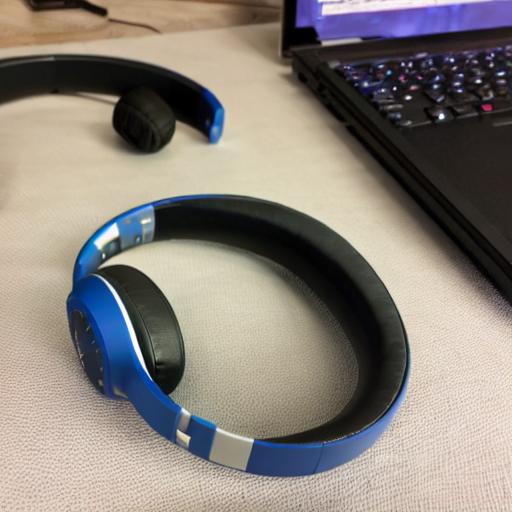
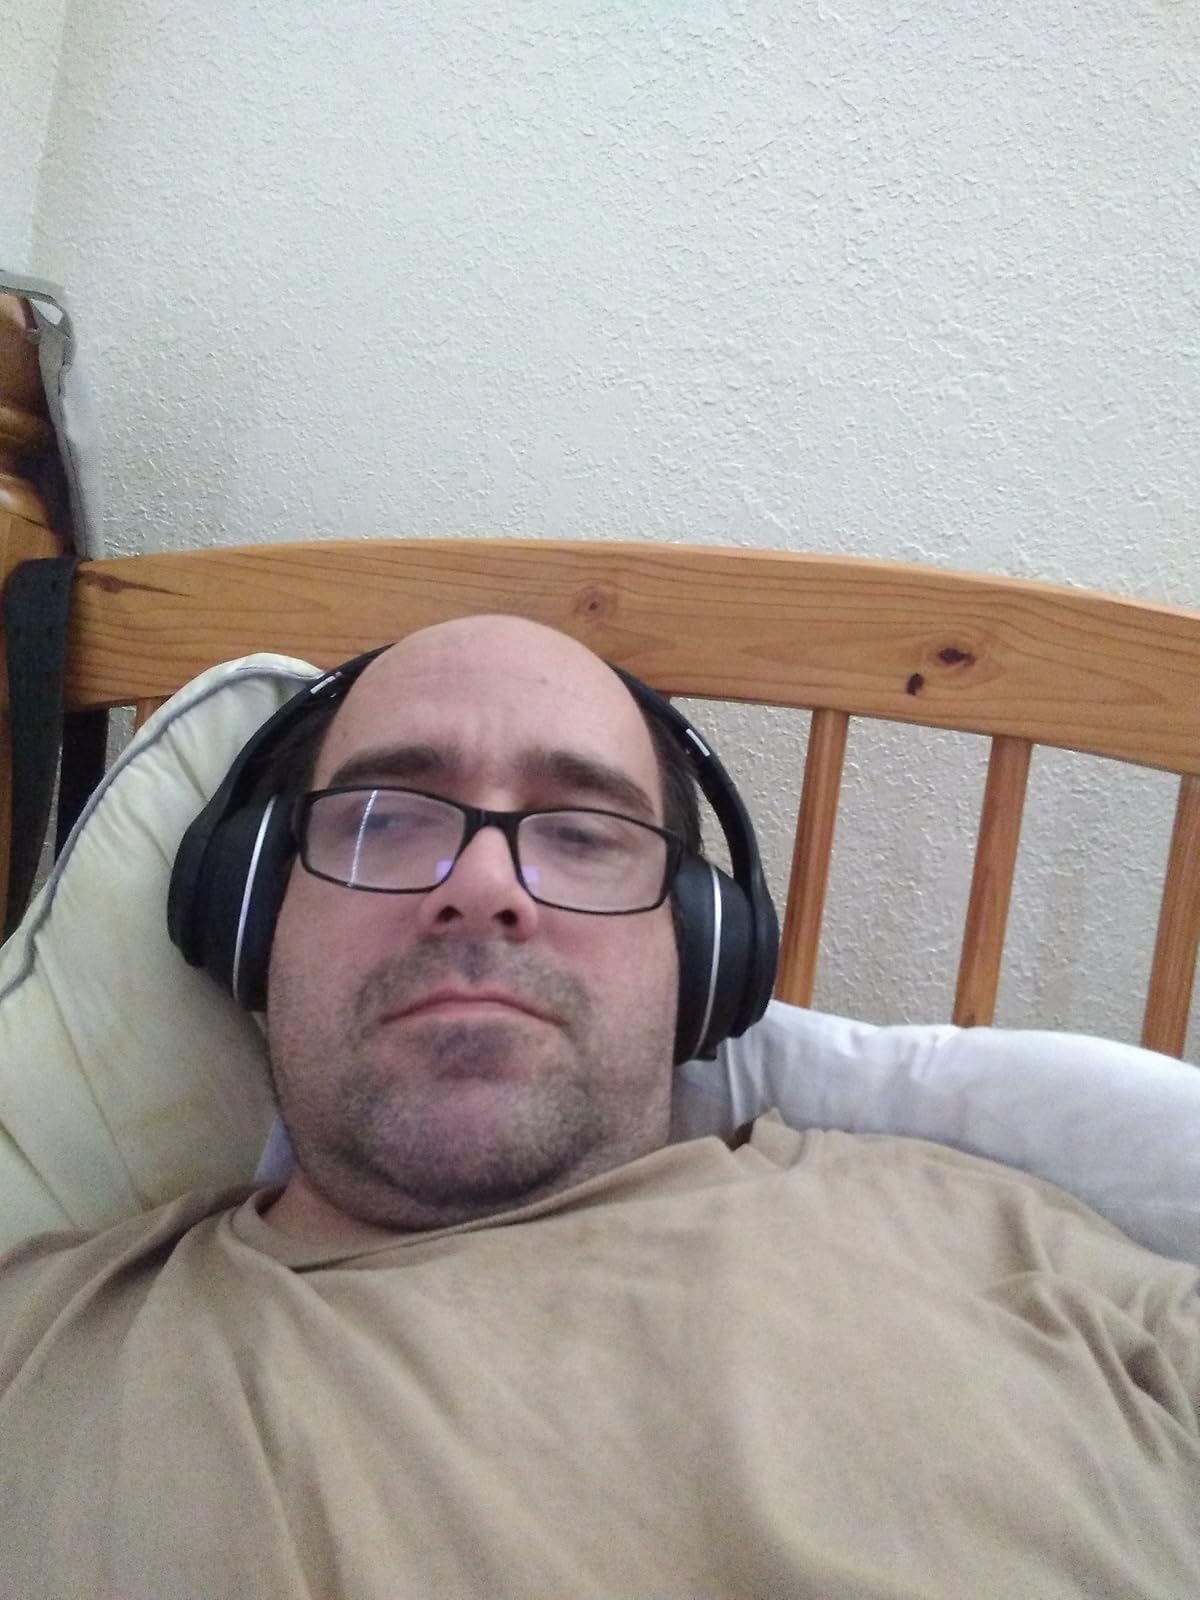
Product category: headphones
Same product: no